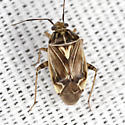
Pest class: lygus_bug